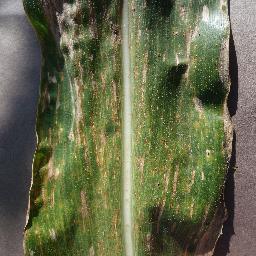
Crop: corn
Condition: (maize)_cercospora_spot_gray_spot